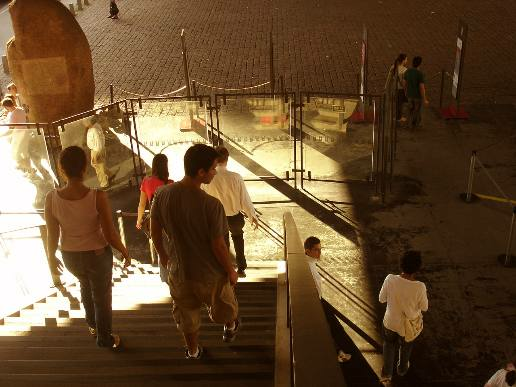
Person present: Yes